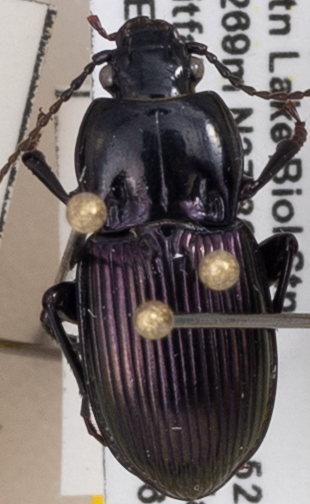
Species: Myas cyanescens
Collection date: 2022-06-14
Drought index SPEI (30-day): -0.03
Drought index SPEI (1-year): -1.01
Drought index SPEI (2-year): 0.1